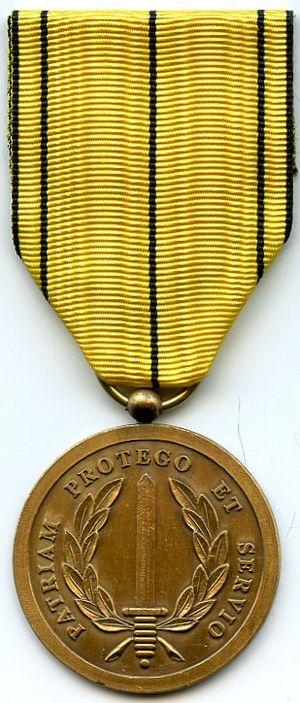
Médaille pour Services Rendus (Belgique) Avers